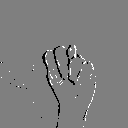
ASL letter: n